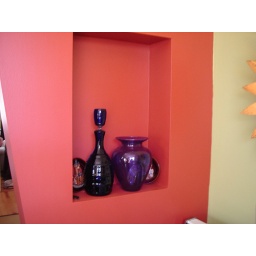
angled divider wall in kitchen between entrance and stove, nice inset box